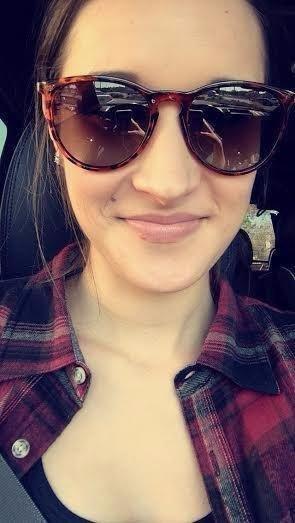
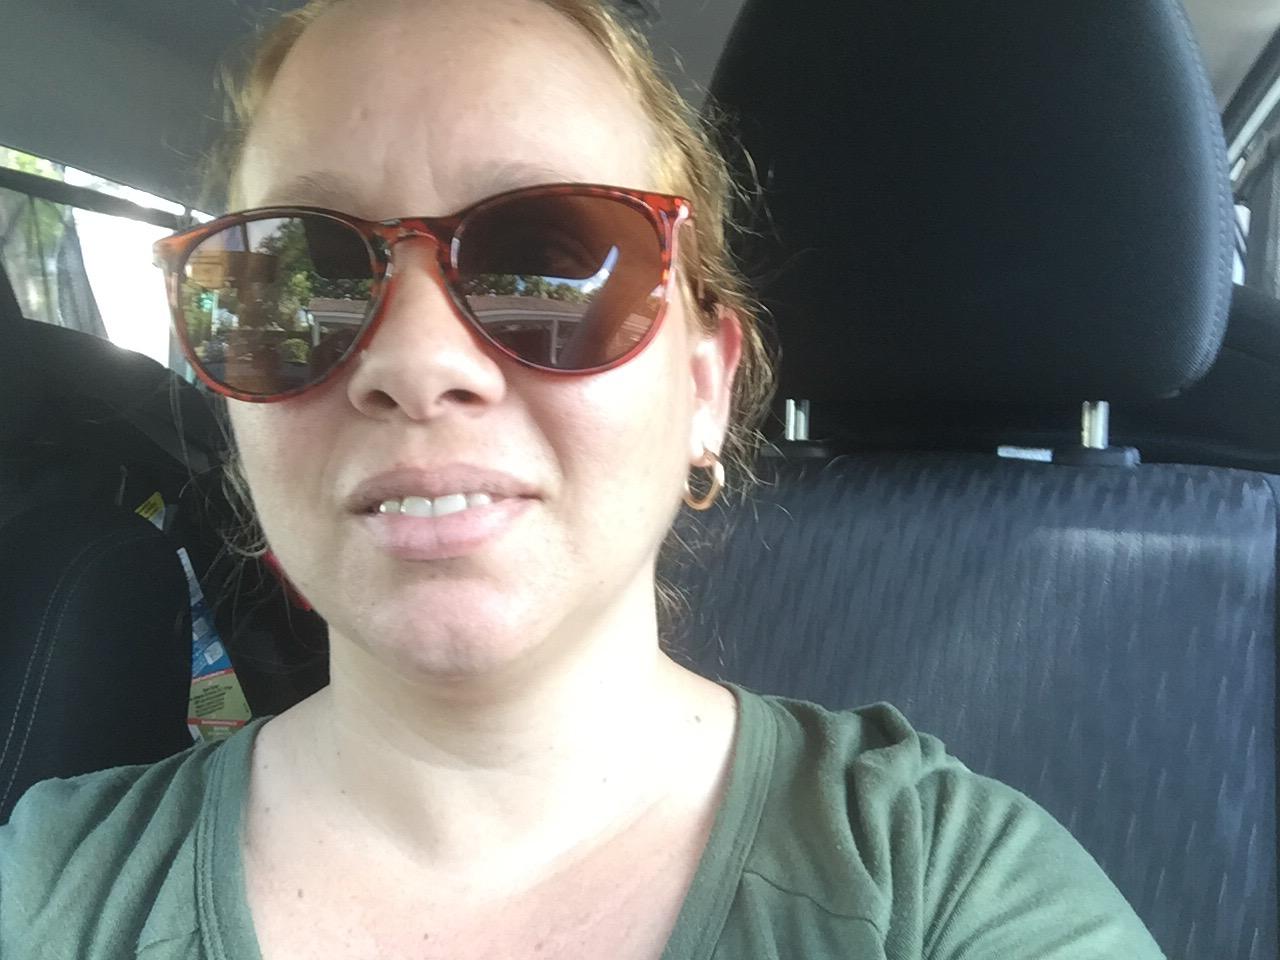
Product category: accessories_sunglasses
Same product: yes